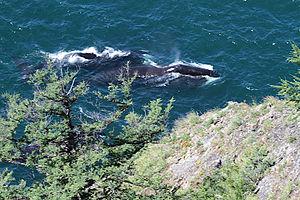
Les îles Chantar forment un archipel composé de quinze îles situées dans la partie occidentale de la mer d'Okhotsk, près de la Russie continentale. La plupart des îles ont des falaises accidentées, mais elles sont de hauteur modérée; le point culminant du groupe d'îles est de 720 mètres. Les îles, actuellement inhabitées, dépendent administrativement du kraï de Khabarovsk.
Le parc national des îles Chantar couvre à la fois l'environnement terrestre et maritime des îles Chantar, un groupe de 15 îles actuellement inhabitées se trouvant près de la côte du kraï de Khabarovsk, en mer d'Okhotsk, dans l'Extrême-Orient russe. La plupart des îles sont modérément montagneuses, avec des falaises abruptes ; le point le plus élevé culmine à 720 m. Située dans la partie la plus calme de la baie, dans la mer d'Okhotsk, la zone autour des îles est l'habitat de nombreux mammifères marins, dont l'otarie de Steller, des phoques, et de nombreuses espèces de cétacés - ainsi que du saumon et de très importantes colonies d'oiseaux. Le parc était autrefois une réserve naturelle d'État, mais ré-établie par la loi fédérale en parc national en 2013. L'objectif déclaré était de protéger l'habitat des espèces vulnérables et de soutenir la recherche scientifique et le tourisme écologique dans la région. Les îles Chantar sont situées dans le raïon Tougouro-Tchoumikanski, au sein du kraï de Khabarovsk. Le parc est géré par le Ministère russe des Ressources Naturelles.